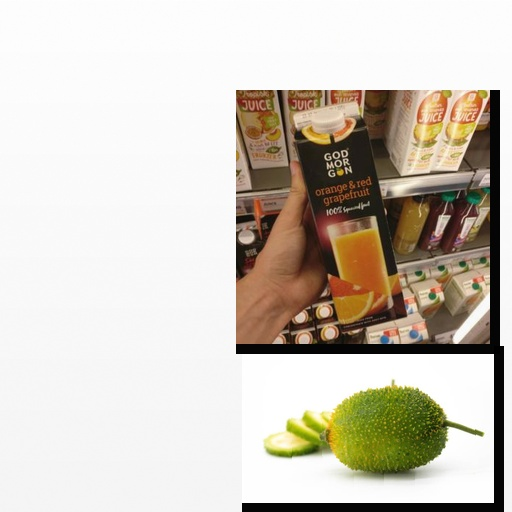
Food items: orange_red_grapefruit_juice, spiny_gourd